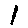
Label: 1